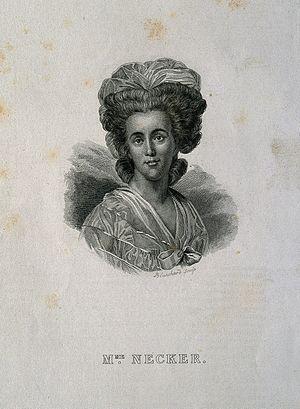
Jean-Baptiste Marie Auguste II Blanchard est un graveur français, né le 4 avril 1792 à Paris et mort en cette même ville le 8 mars 1849. Il est le père du graveur Auguste Thomas dit Auguste III Blanchard et donc le grand-père d'Édouard-Théophile Blanchard.